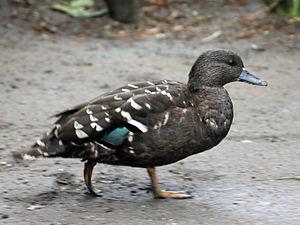
Le genre Anas compte une soixantaine d'espèces d'oiseaux aquatiques appelés canards et sarcelles. Ce genre est probablement paraphylétique. Ces espèces disposent d'une barre de couleur iridescente sur la partie extérieur de leur ailes, cette barre, appelée miroir, est un bon moyen d'identification.
Le Canard noirâtre, également appelé canard noir d'Afrique, est une espèce de palmipèdes appartenant à la famille des Anatidae.